Central Plains Water

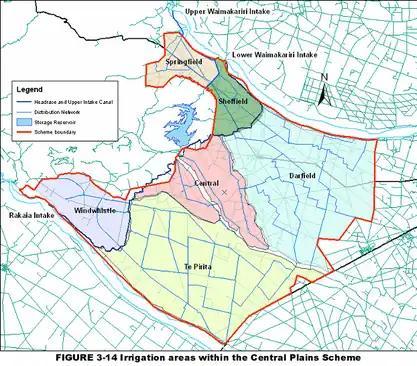
Map of the Central Plains Water Enhancement Scheme area.

Central Plains Water, or, more fully, the Central Plains Water Enhancement Scheme, is a large-scale proposal for water diversion, damming, reticulation and irrigation for the Central Plains of Canterbury, New Zealand. Construction started on the scheme in 2014.